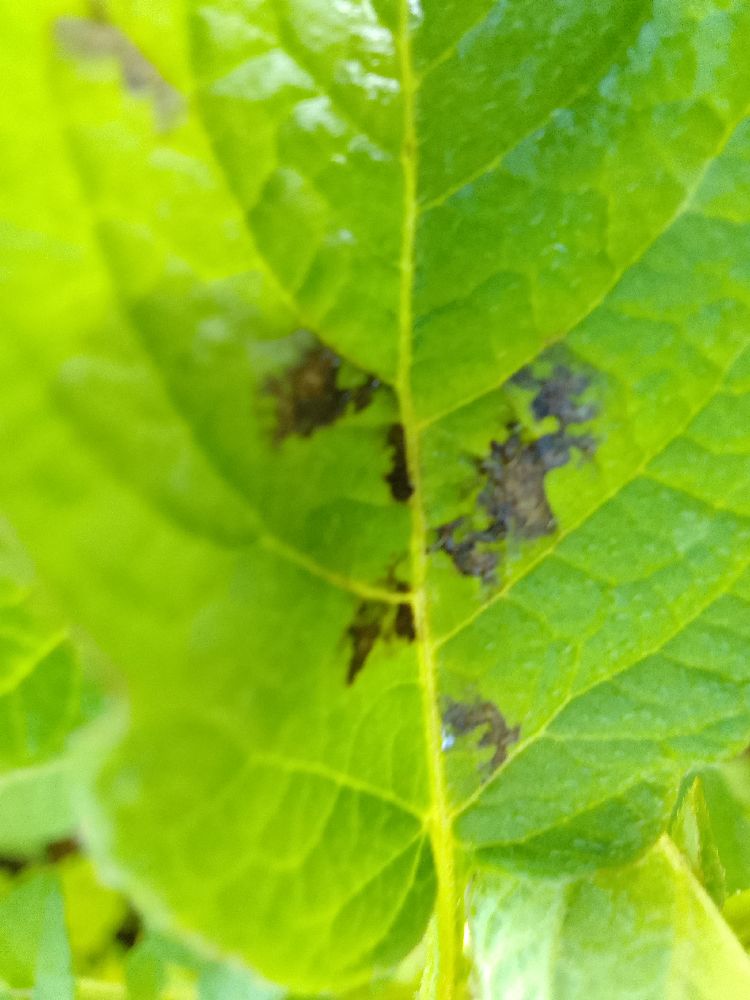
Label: Early blight